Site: brandenburg
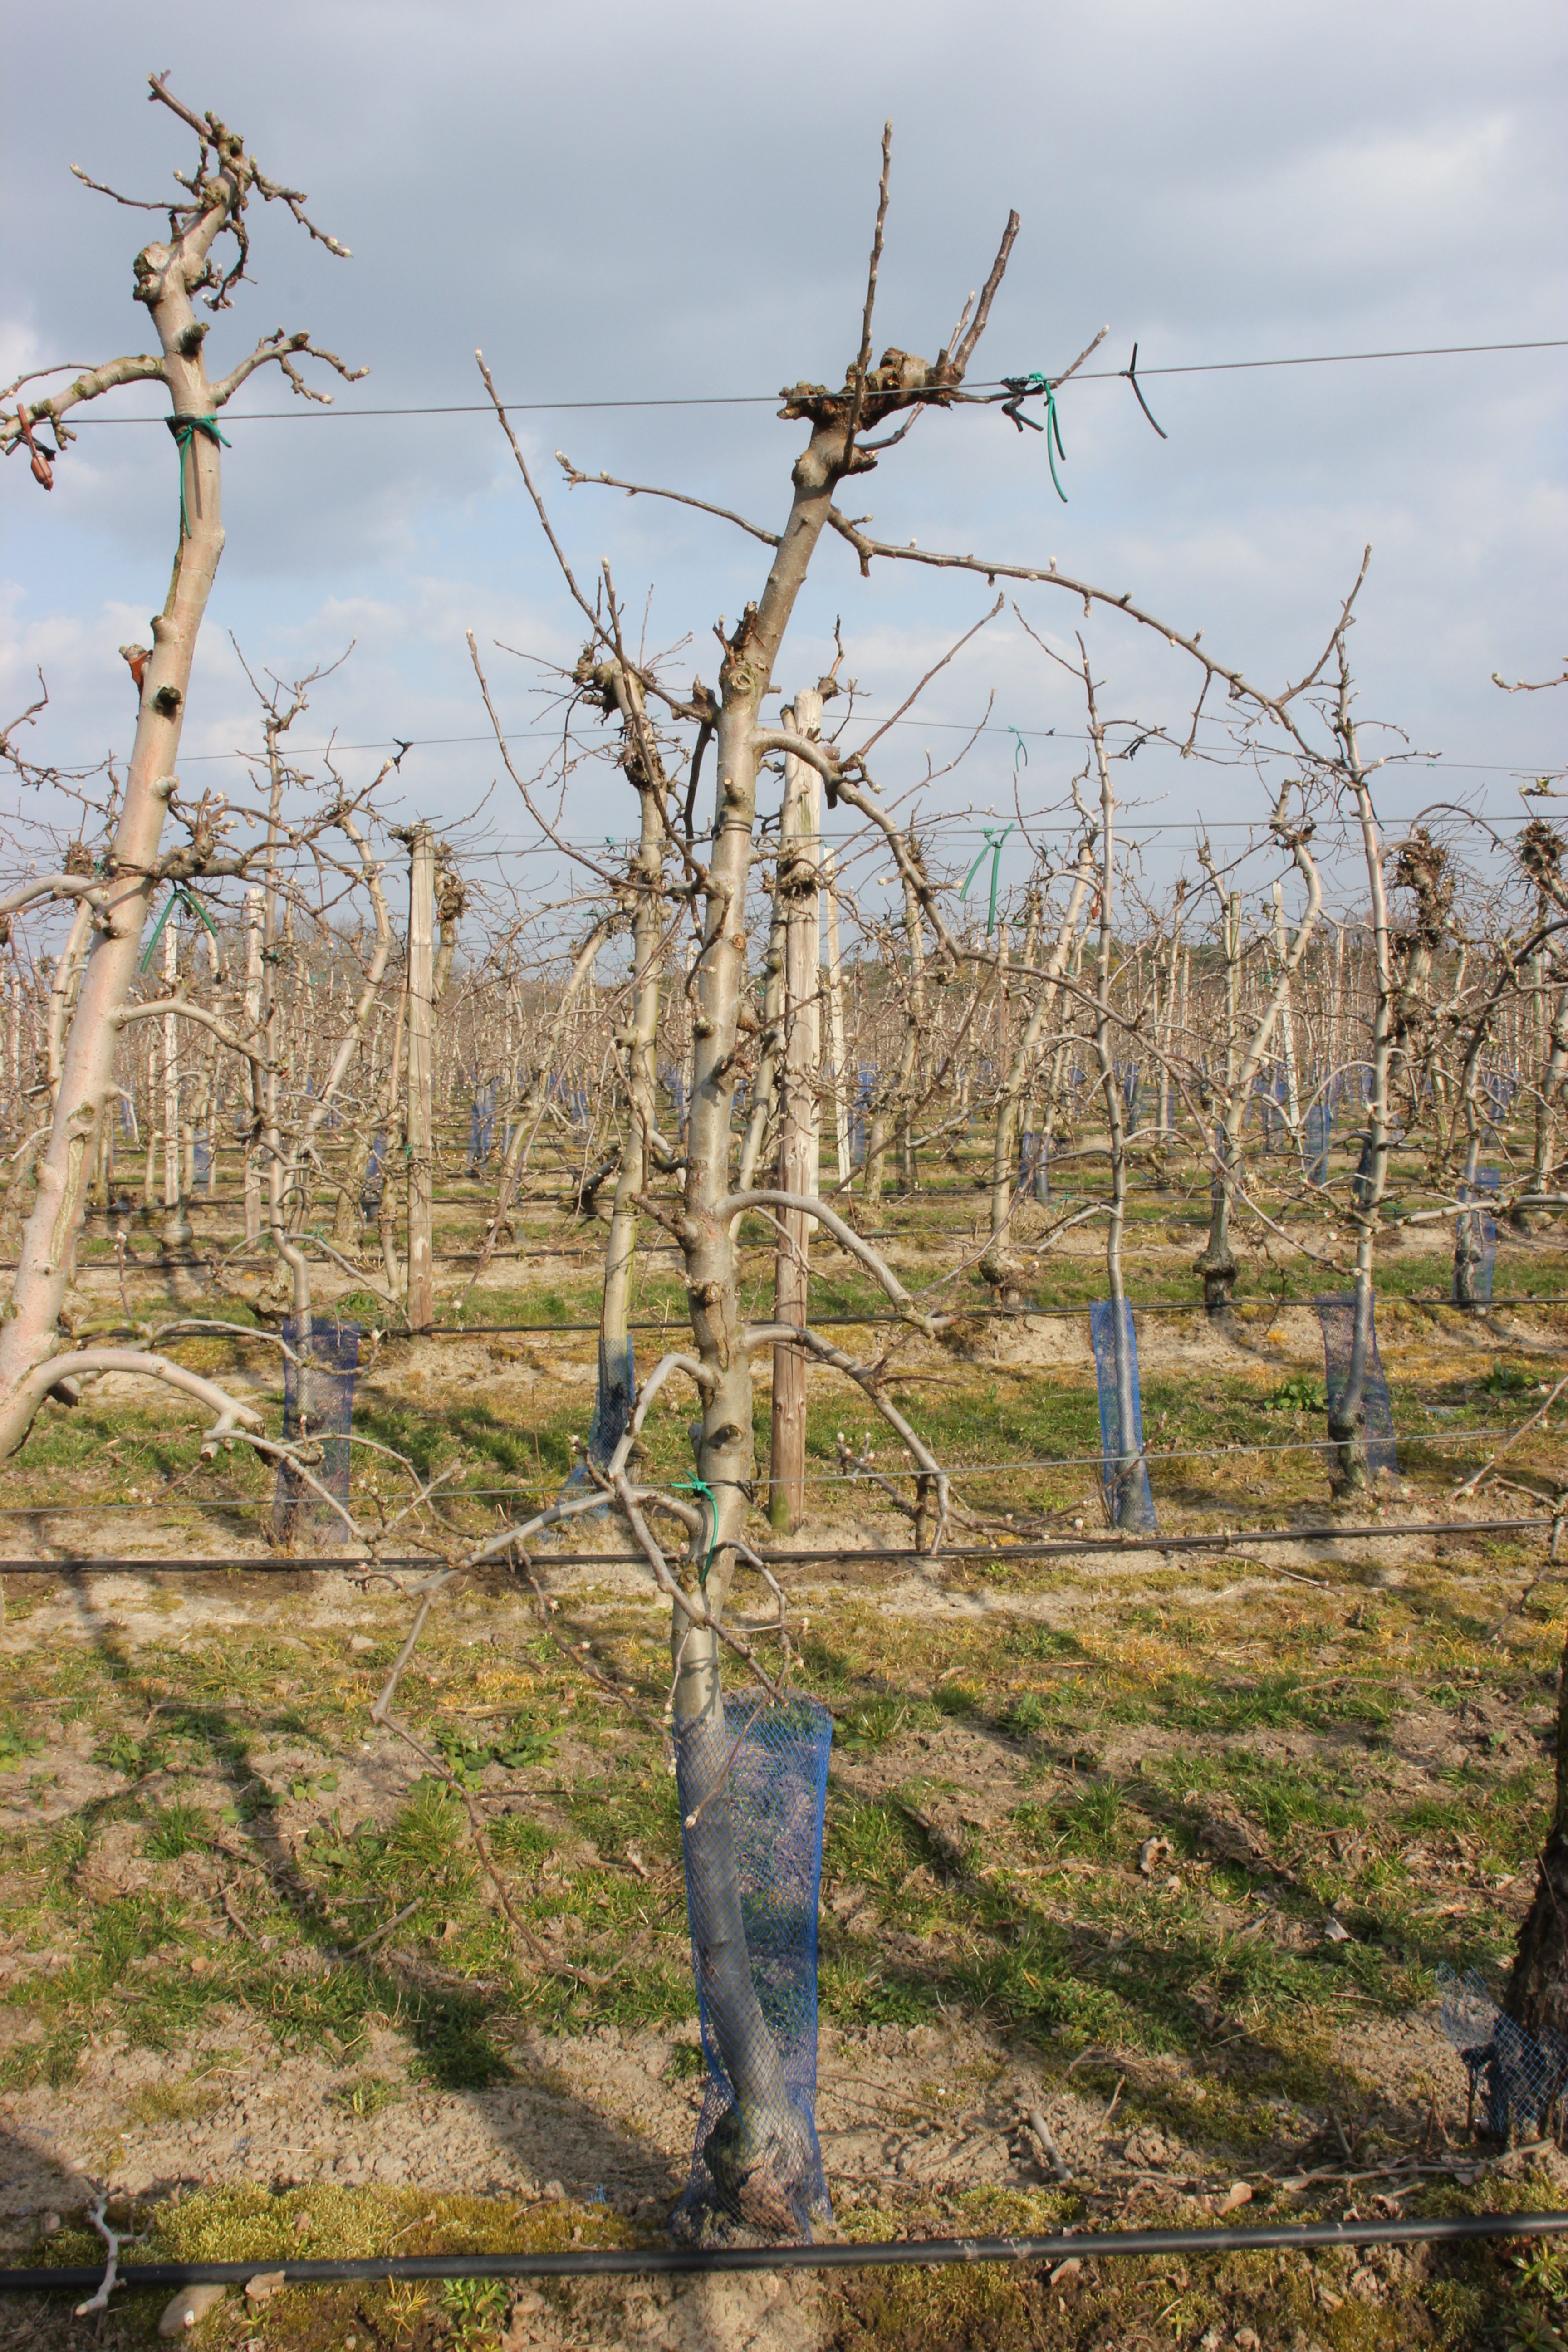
Growth stage (BBCH 03): Bud development